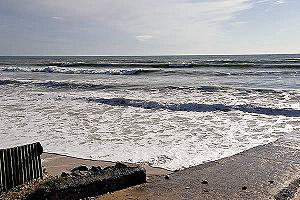
Sainte-Marie-de-Ré est une commune du sud-ouest de la France, située sur l'île de Ré, dans le département de la Charente-Maritime.
L’île de Ré grâce à sa position géographique – la côte sud tournée vers l’ouest – est propice à recevoir les houles du large, de l’Atlantique.